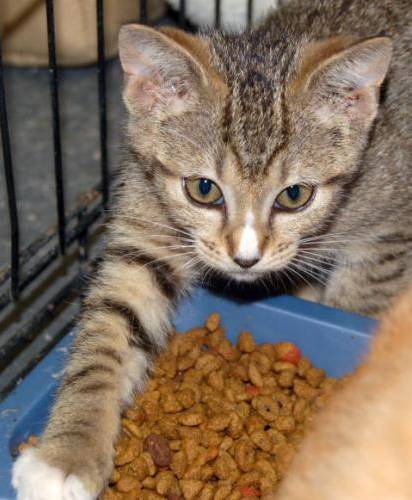
Label: cat